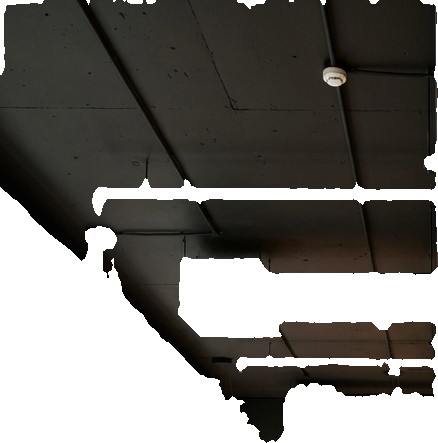
Surface category: ceiling